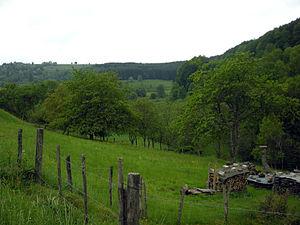
Bellefosse est une commune française située dans le département du Bas-Rhin, en région Grand Est.